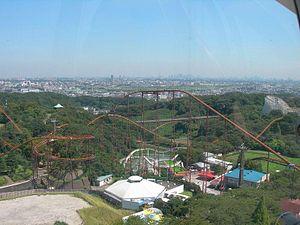
Bandit est un parcours de montagnes russes en métal du parc d'attractions Yomiuri Land, situé près de Tōkyō, au Japon.